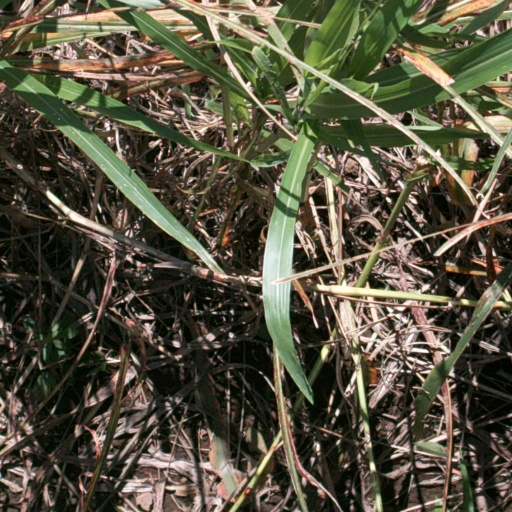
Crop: sorghum